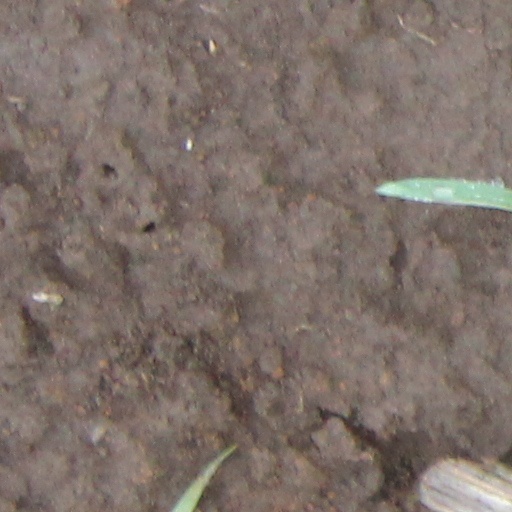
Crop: wheat